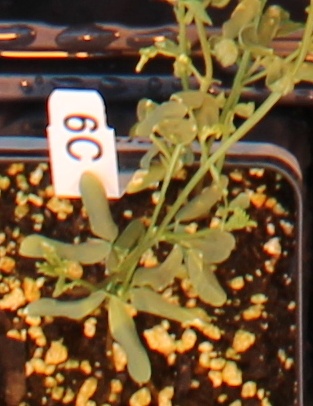
Label: Lentil